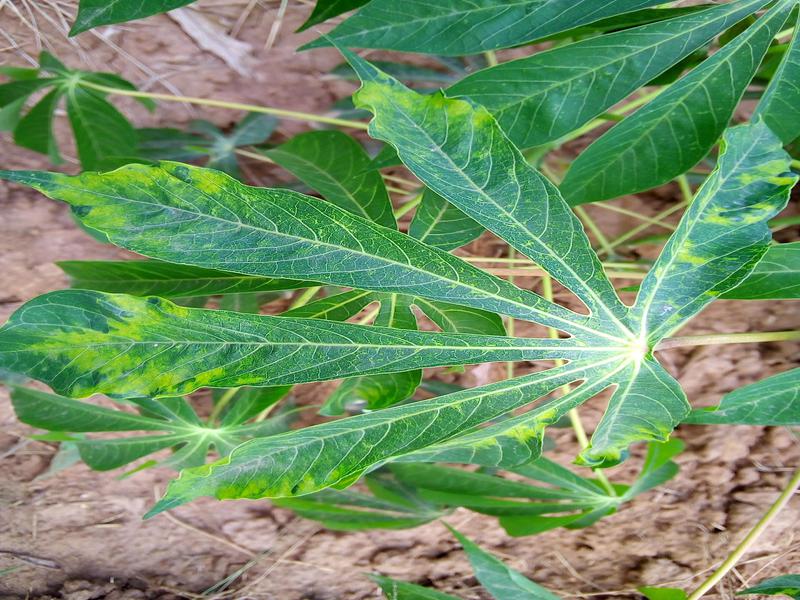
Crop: cassava
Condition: mosaic_disease